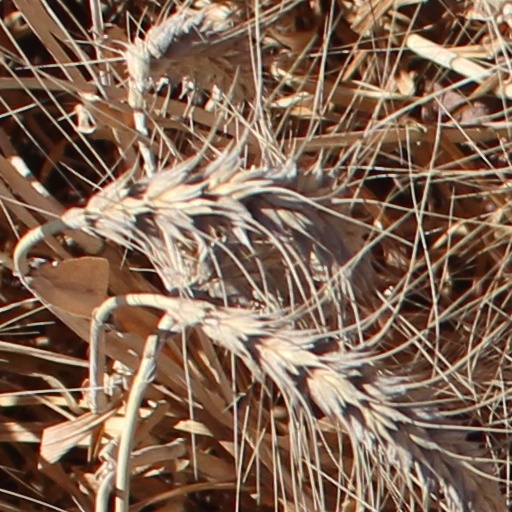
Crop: wheat